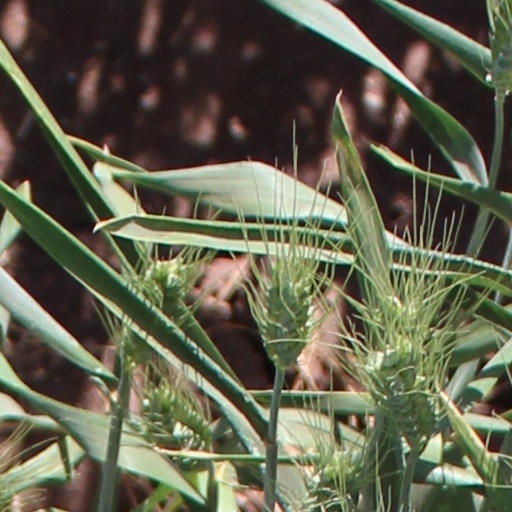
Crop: wheat